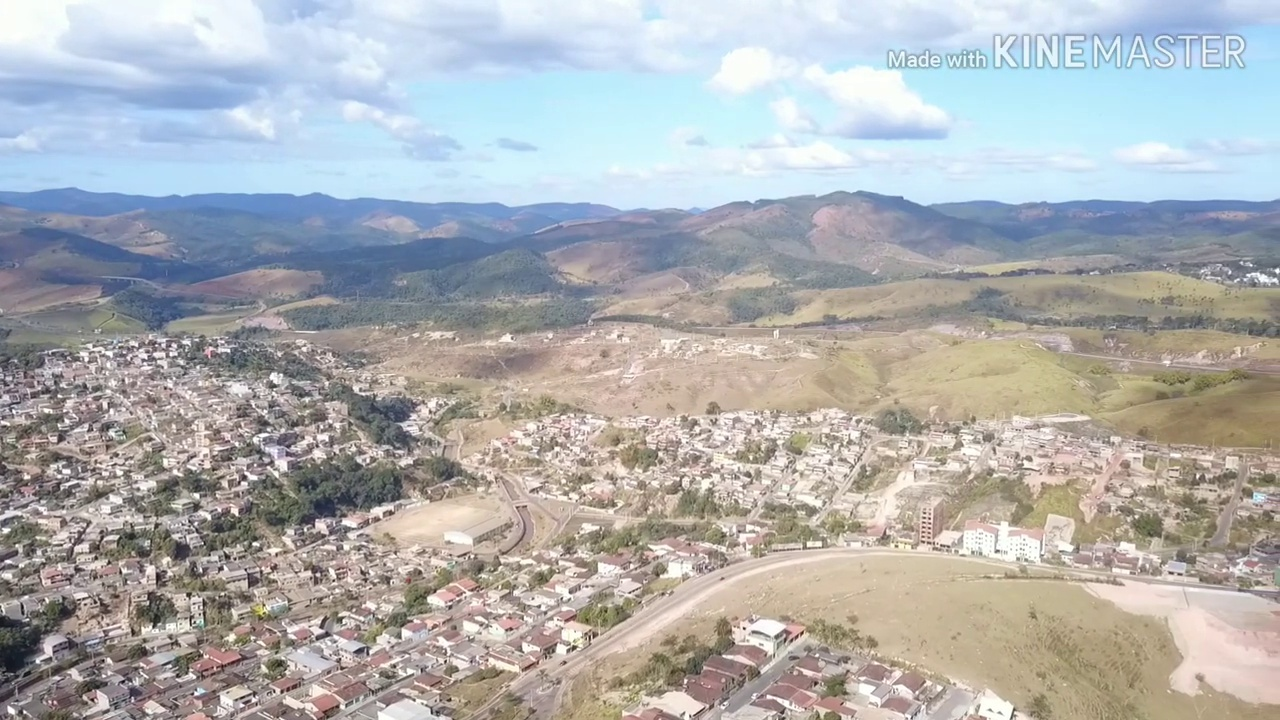
Fire: no
Smoke: no